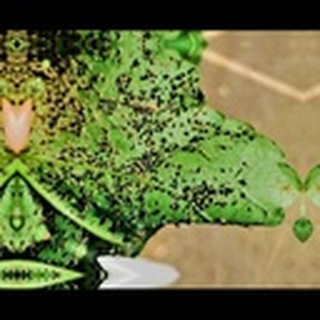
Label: cotton_aphids